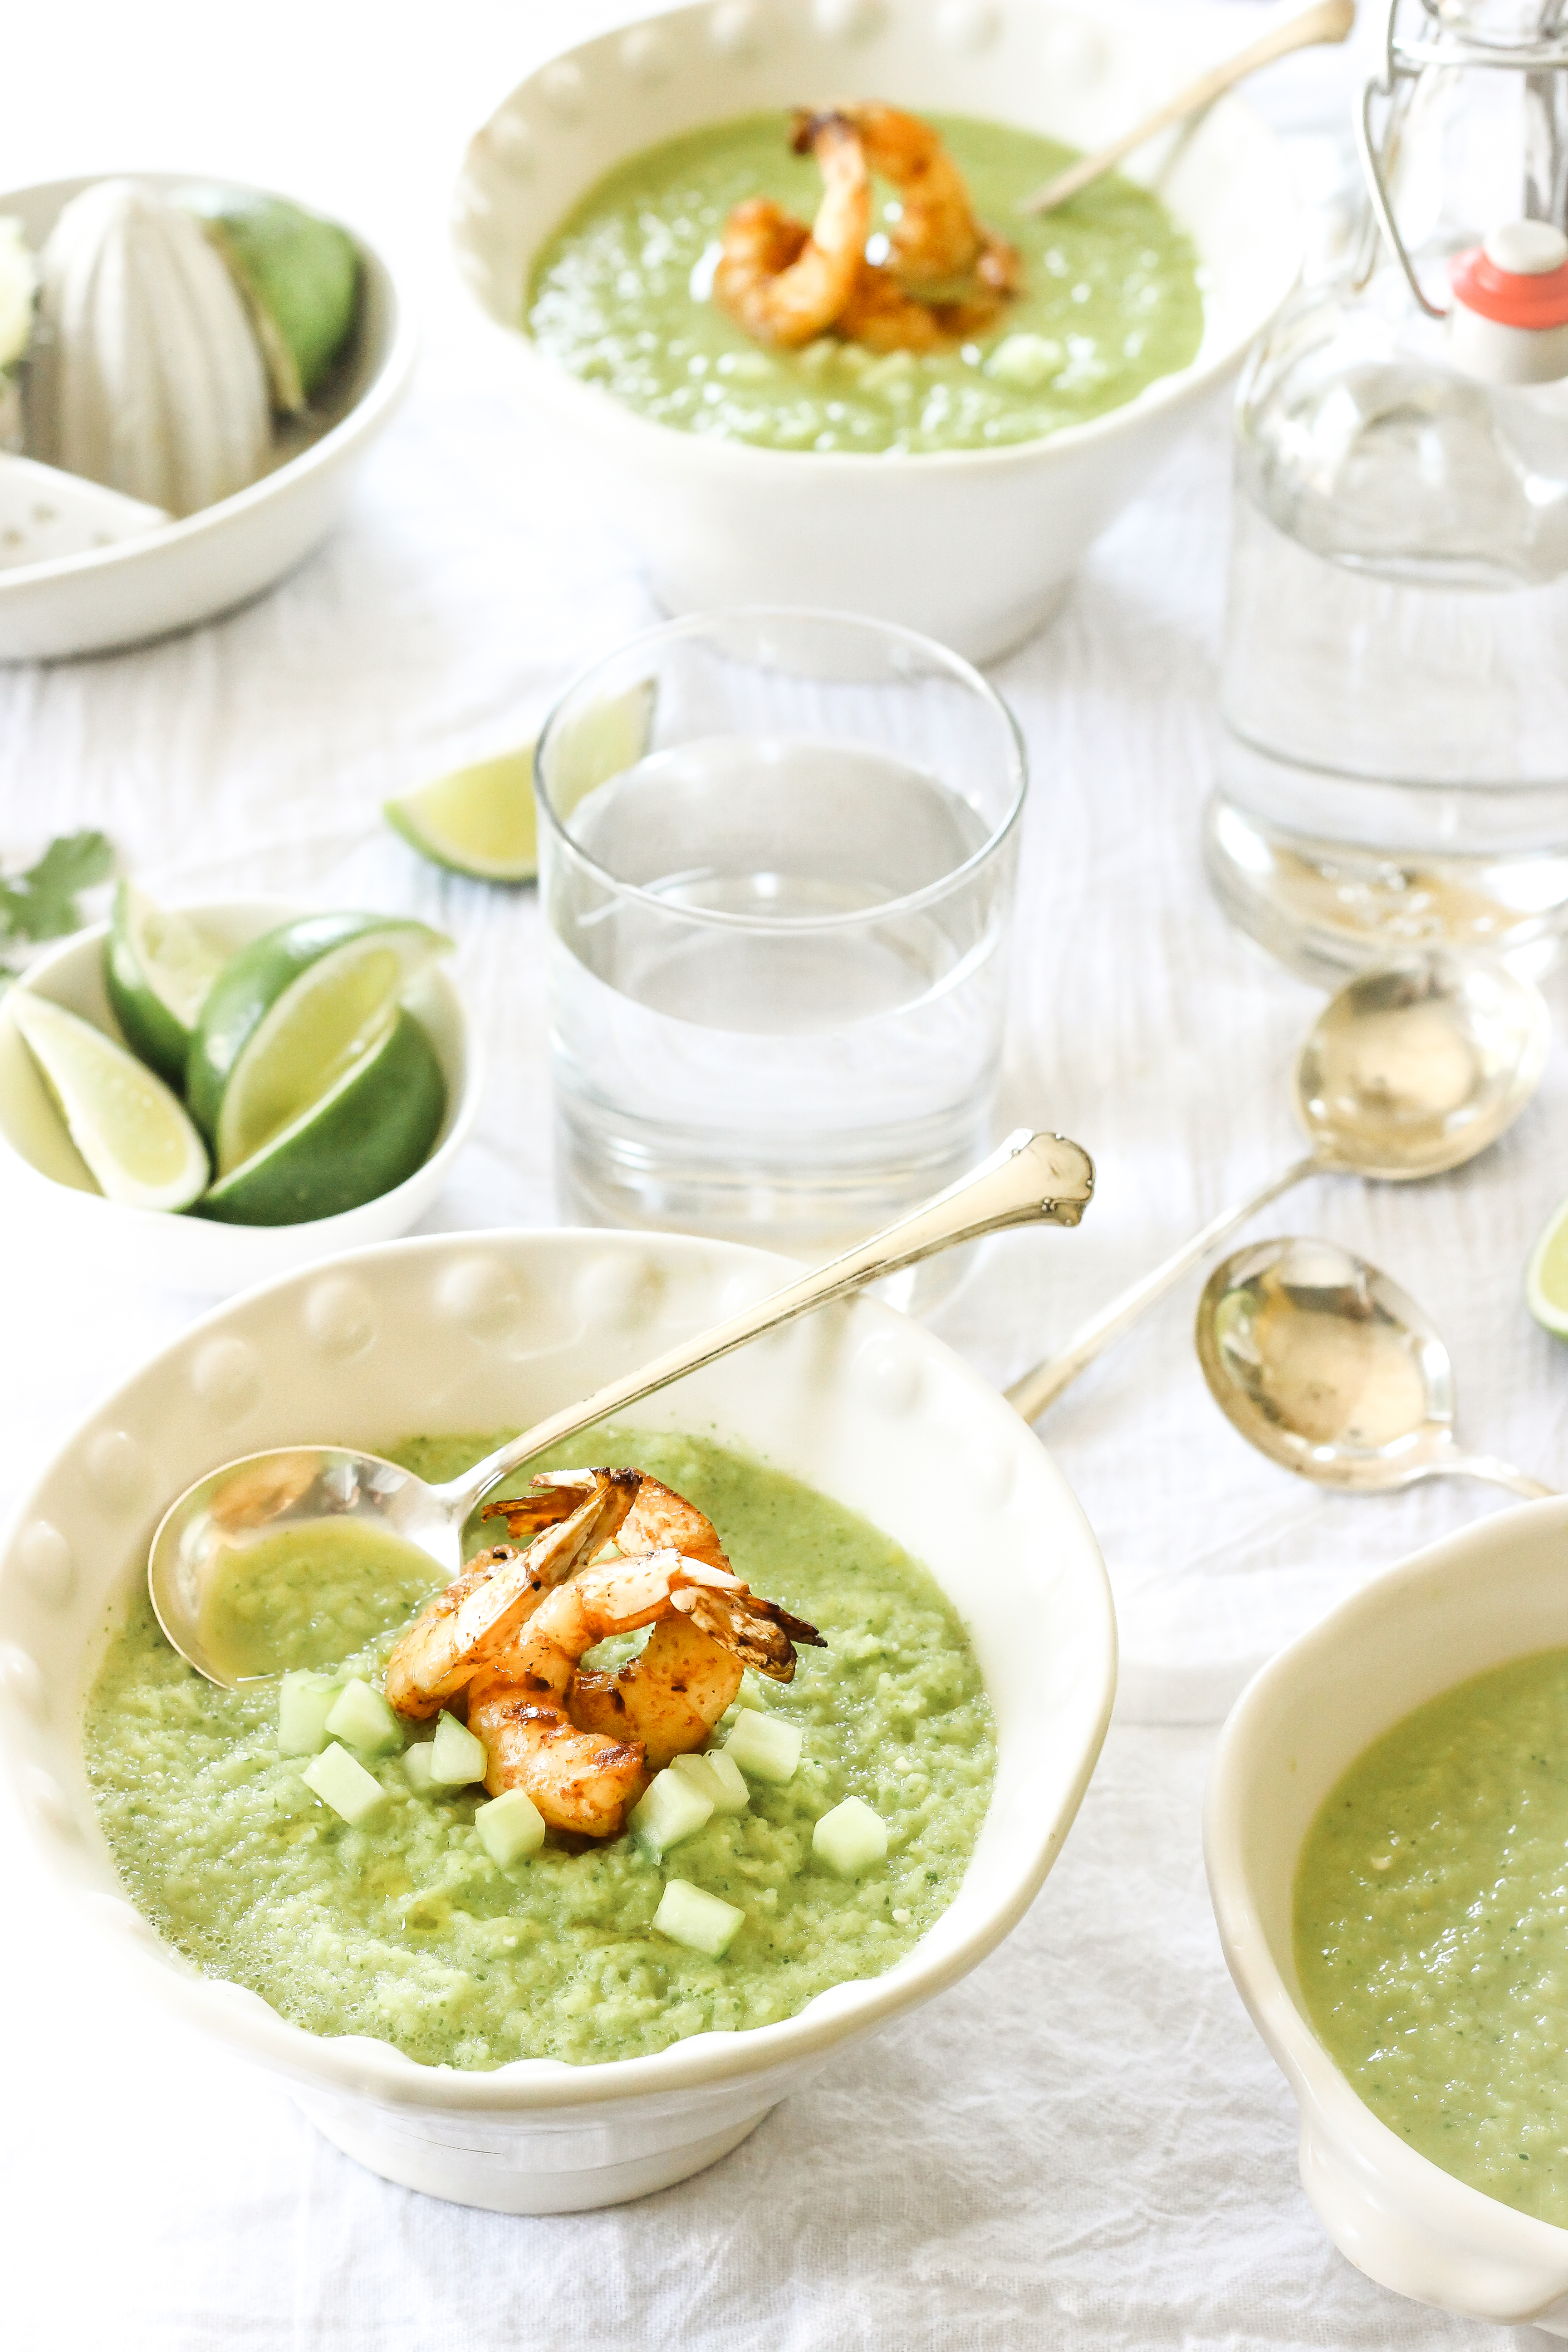
plant, fruit, dish, meal, food, produce, vegetable, seafood, breakfast, cuisine, soup, vegetarian food, flowering plant, land plant